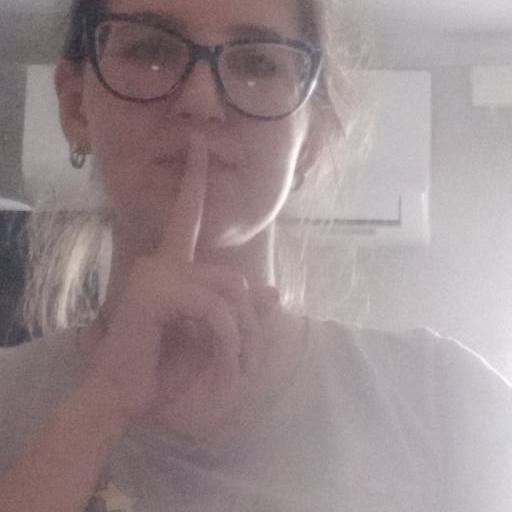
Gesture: mute